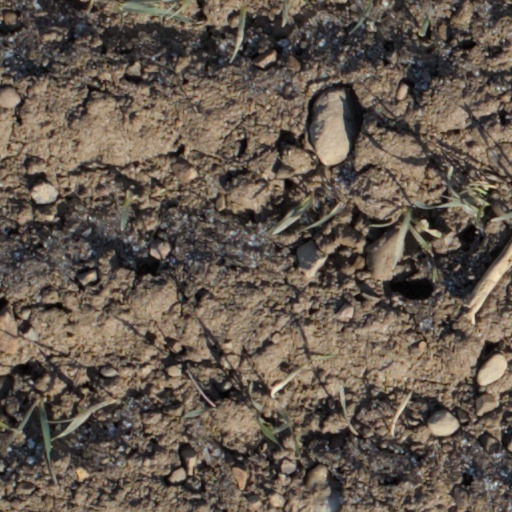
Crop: wheat